Narcissus 'Tête-à-tête'

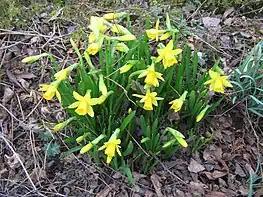
A clump of "Narcissus" 'Tête-à-tête'

'Tête-à-tête' can be vulnerable to multiple species of pest, including bulb scale mites ("Steneotarsonemus laticeps"), narcissus eelworm ("Ditylenchus dipsaci") and various species of slug and snail. The large narcissus bulb fly ("Merodon equestris") and two species of lesser narcissus bulb fly ("Eumerus tuberculatus and Eumerus strigatus") will also feed on daffodils. Slugs and snails will eat the flowers, while bulb fly larvae, scale mites and eelworms will eat the bulbs.